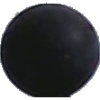
Label: Grape Blue 1